Operation Musketoon

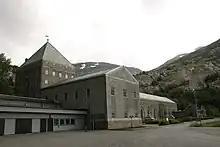
Close up of the front of Glomfjord power plant

Two officers and eight men from No. 2 Commando and two Norwegian corporals from the Norwegian Independent Company 1, part of the Special Operations Executive were selected for Operation Musketoon. The raid was commanded by Captain Graeme Black, from Dresden, Ontario in Canada and the second in command, Captain Joseph Houghton. The other men from No. 2 Commando were Company Sergeant Major Miller Smith, Lance Sergeant Richard O'Brien, Lance Bombardier William Chudley and privates John Fairclough, Cyril Abram, Eric Curtis, Reginald Makeham and Fred Trigg. The two Norwegian corporals were Erling Djupdraet and Sverre Granlund.